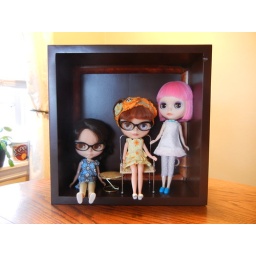
Look what was on my table when I walked in the door this evening!